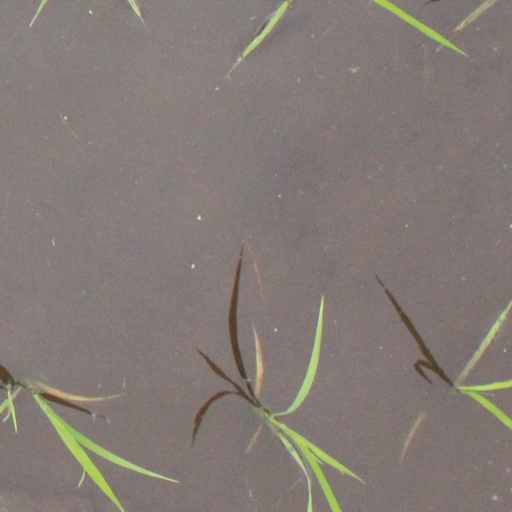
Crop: rice